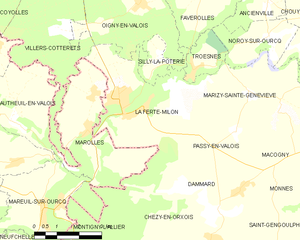
Carte des communes françaises: La Ferté-Milon